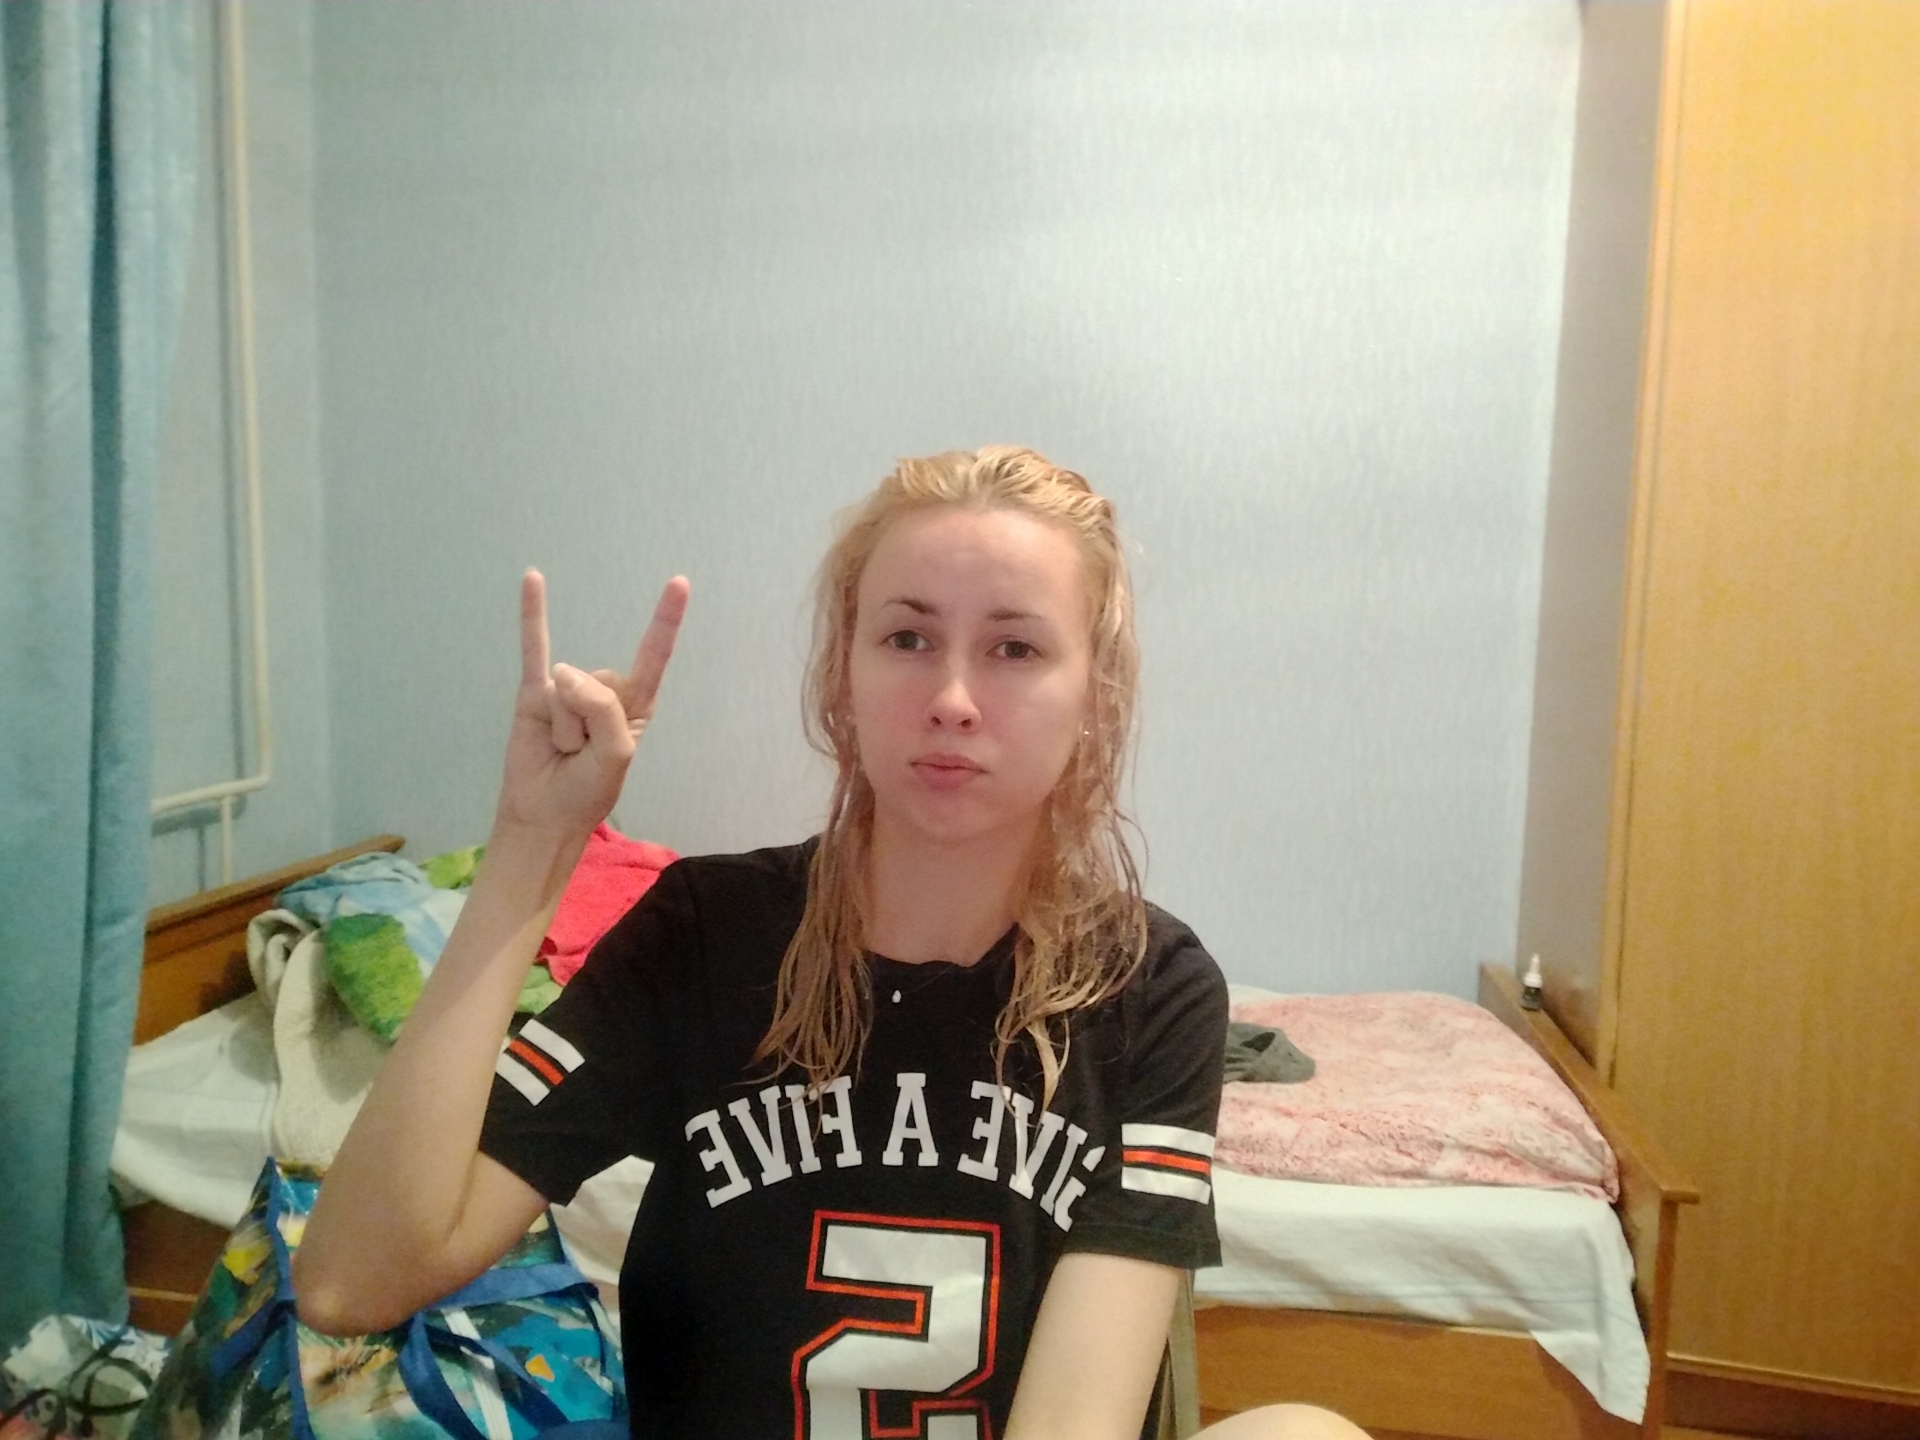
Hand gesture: rock